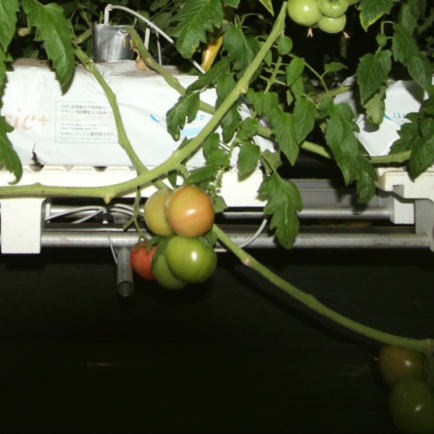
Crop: tomato